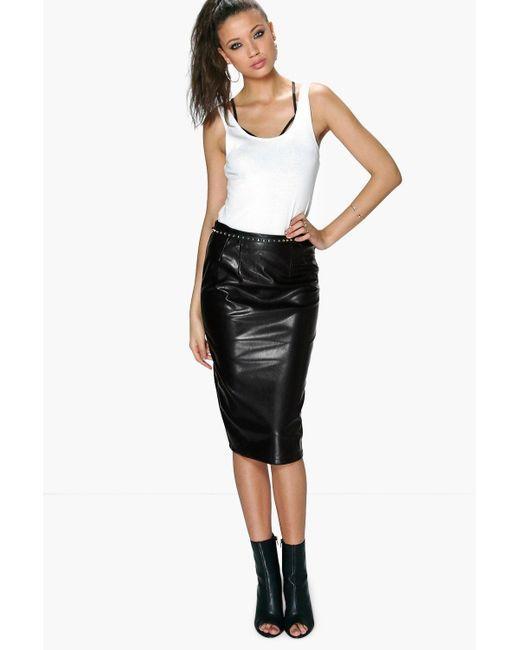
schwarzer Lederrock mit mittlerem Bein weißes Oberteil